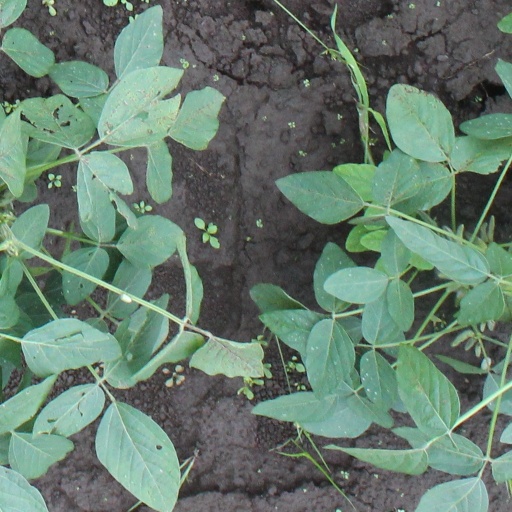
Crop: soybean